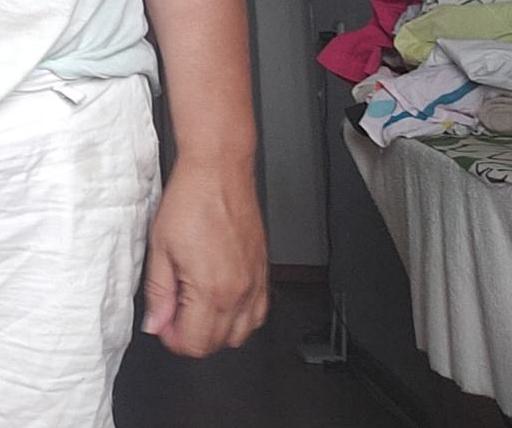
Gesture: no_gesture